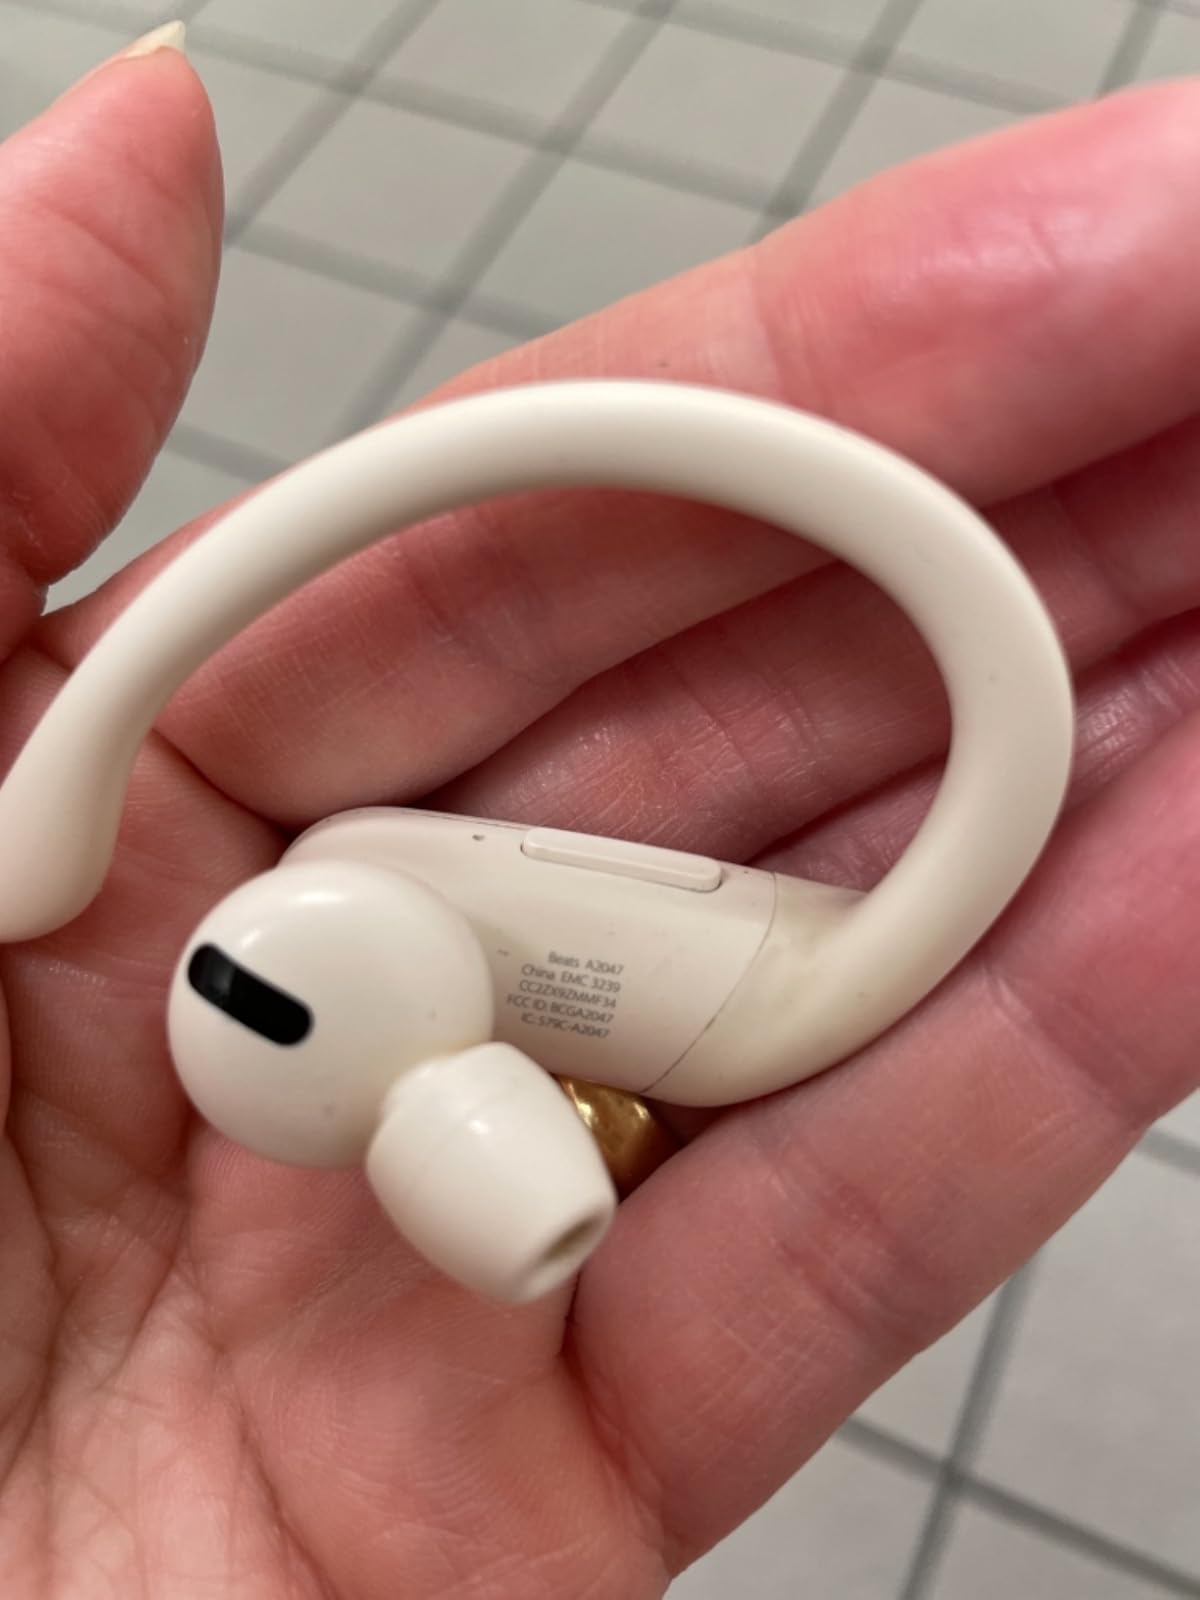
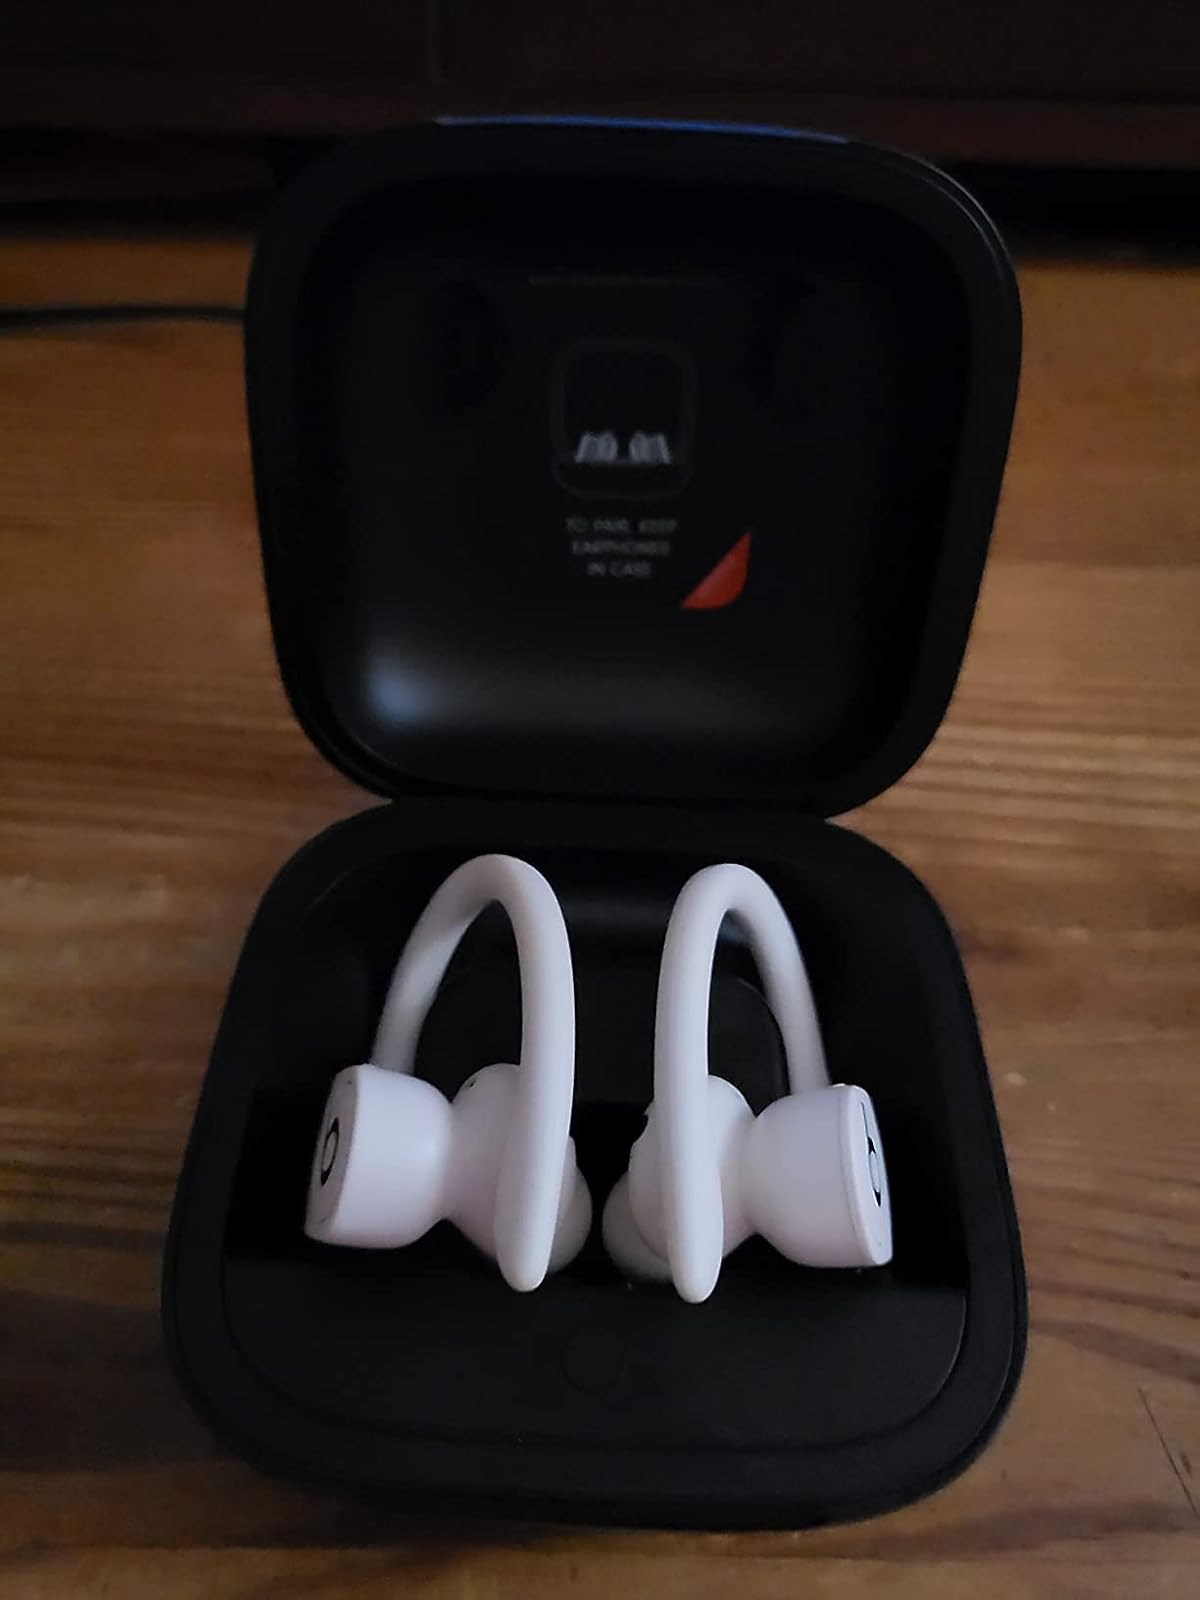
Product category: earbuds
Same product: yes